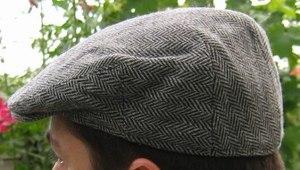
Cette page propose une liste de couvre-chefs par ordre alphabétique.